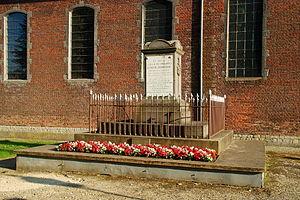
Belgique - Brabant wallon - Genappe - Ways - Mausolée Duhesme (tombe du Général Duhesme, mort des suites des blessures encourues à la bataille de Waterloo)
Le Mausolée Duhesme est un monument de style néo-classique qui abrite la sépulture de Guillaume Philibert, comte Duhesme, général français blessé le 18 juin 1815 à la bataille de Waterloo, fait prisonnier par les Prussiens et décédé à l'Auberge du Roy d'Espagne à Genappe le 20 juin 1815, surlendemain de la bataille.
Genappe est une ville francophone de Belgique située en Région wallonne dans la province du Brabant wallon.
L'église Saint-Martin est une église de style classique située à Ways, village dépendant de la ville belge de Genappe, dans la province du Brabant wallon.